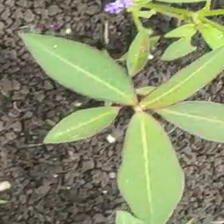
Weed species: Moti_dudhi(Euphorbia_geneculata_L)